Manchester Central railway station

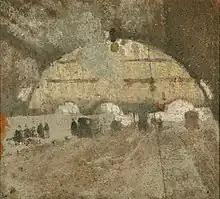
Manchester Central station, by Pierre Adolphe Valette (1910-11, Manchester Art Gallery).

The station was built between 1875 and 1880 by the Cheshire Lines Committee (CLC), and was opened officially on 1 July 1880. The architect was Sir John Fowler and the engineers were Richard Johnson, Andrew Johnston and Charles Sacré for the three companies which formed the CLC.